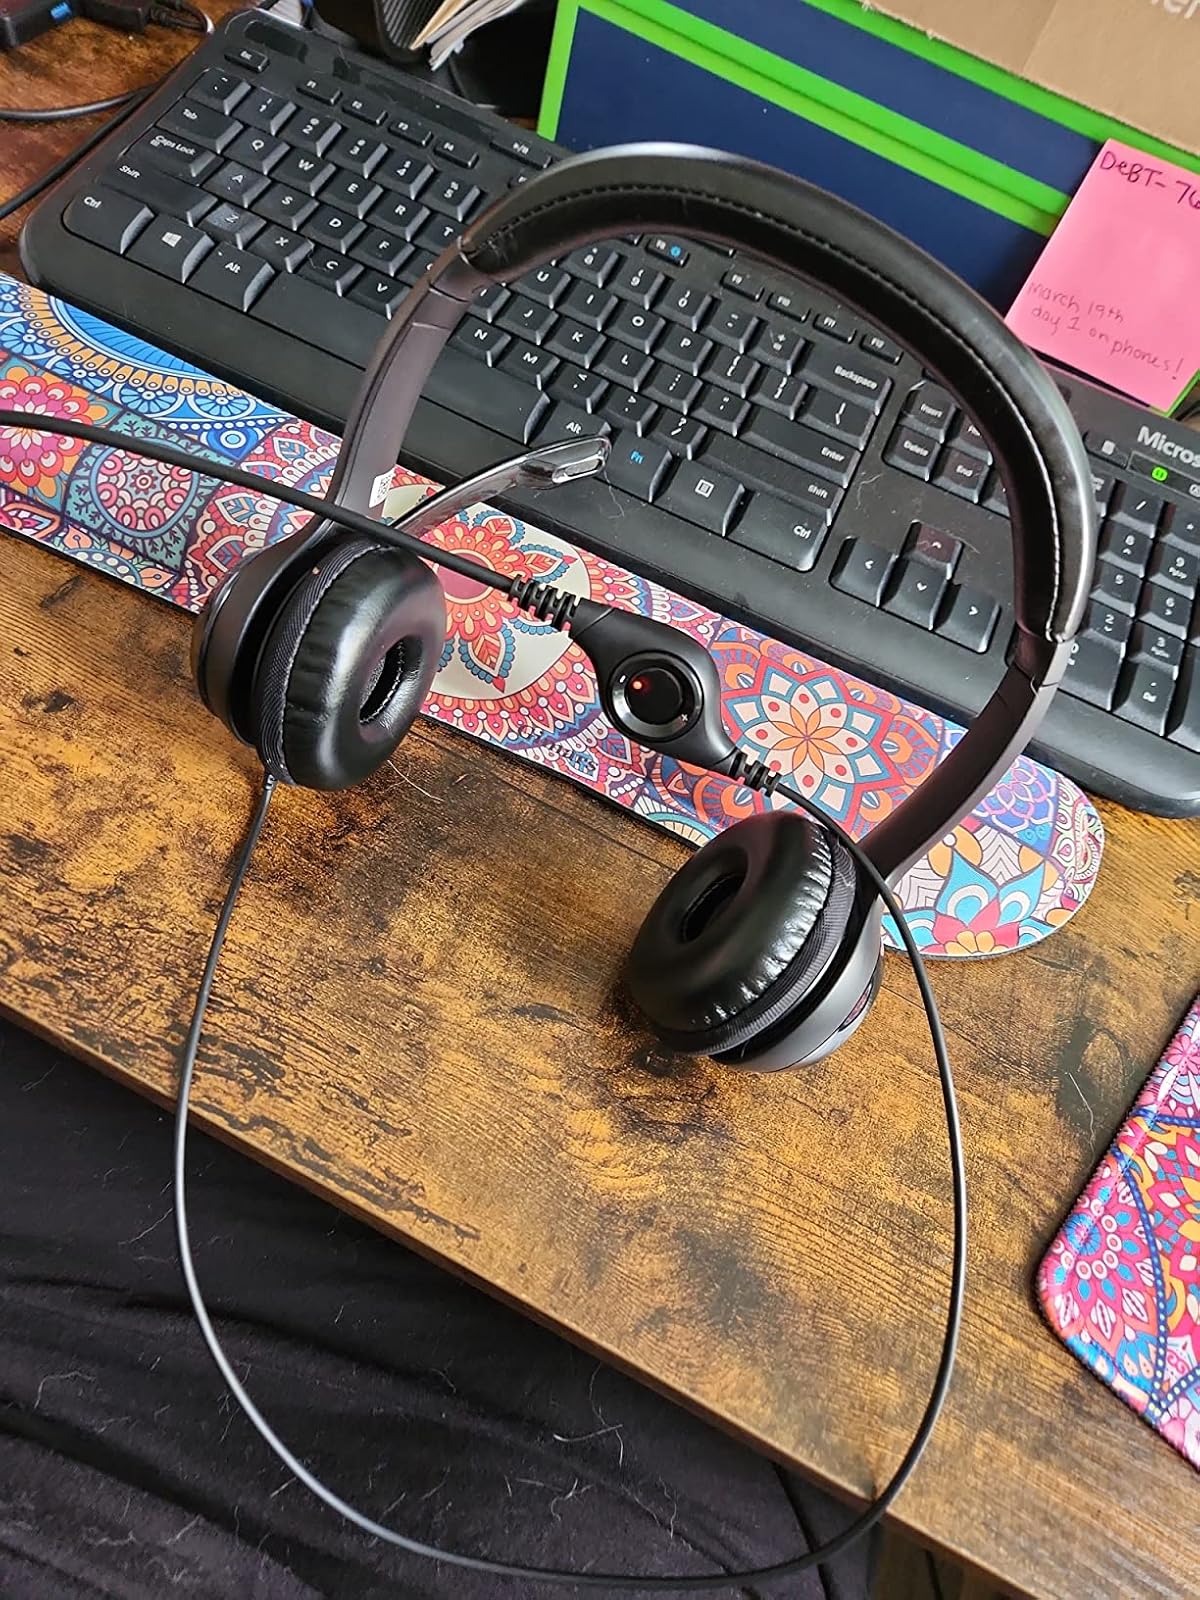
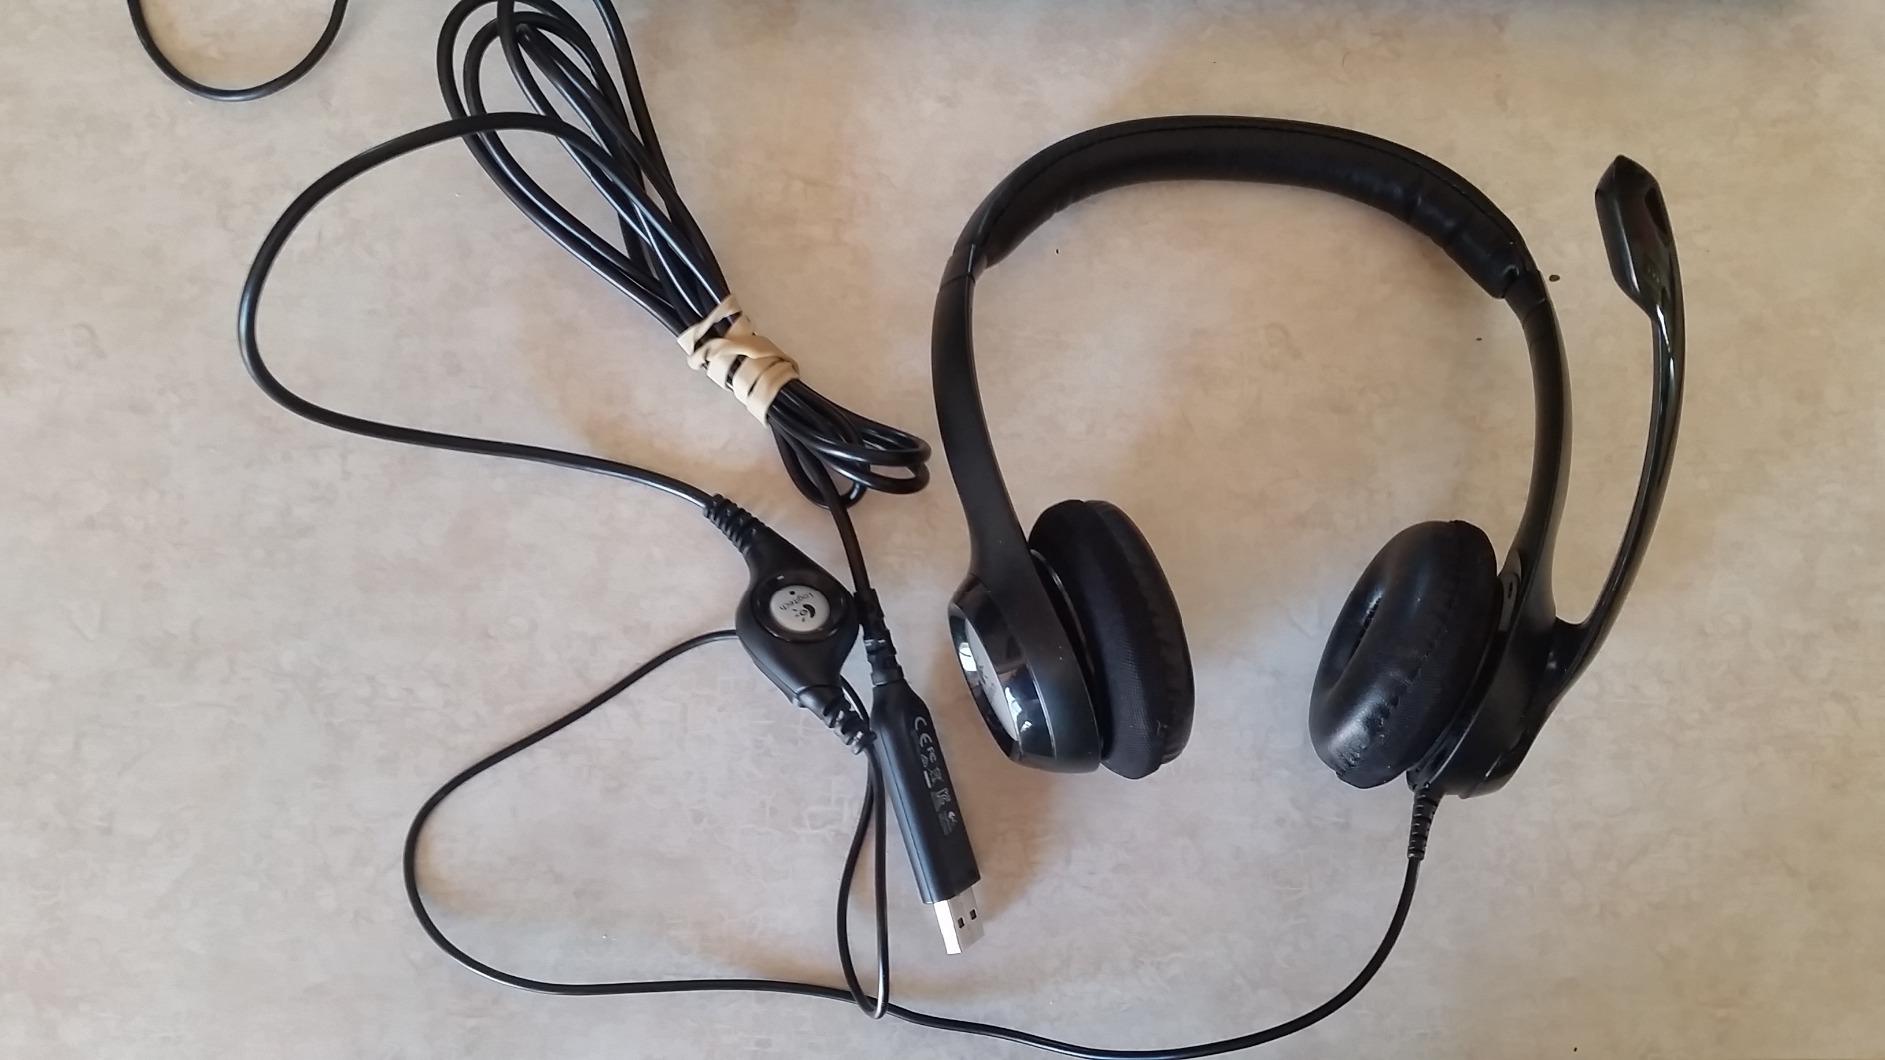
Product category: headphones
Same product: yes